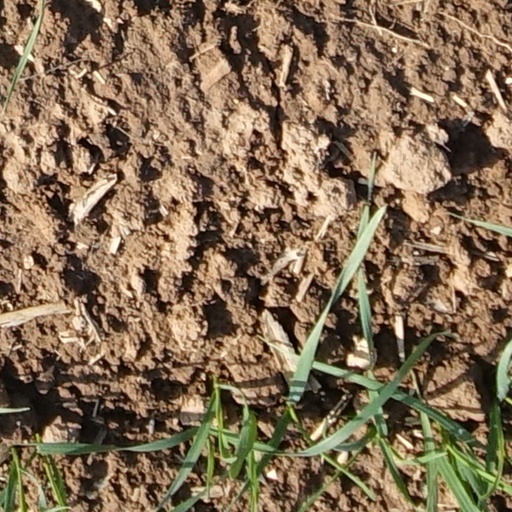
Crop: wheat